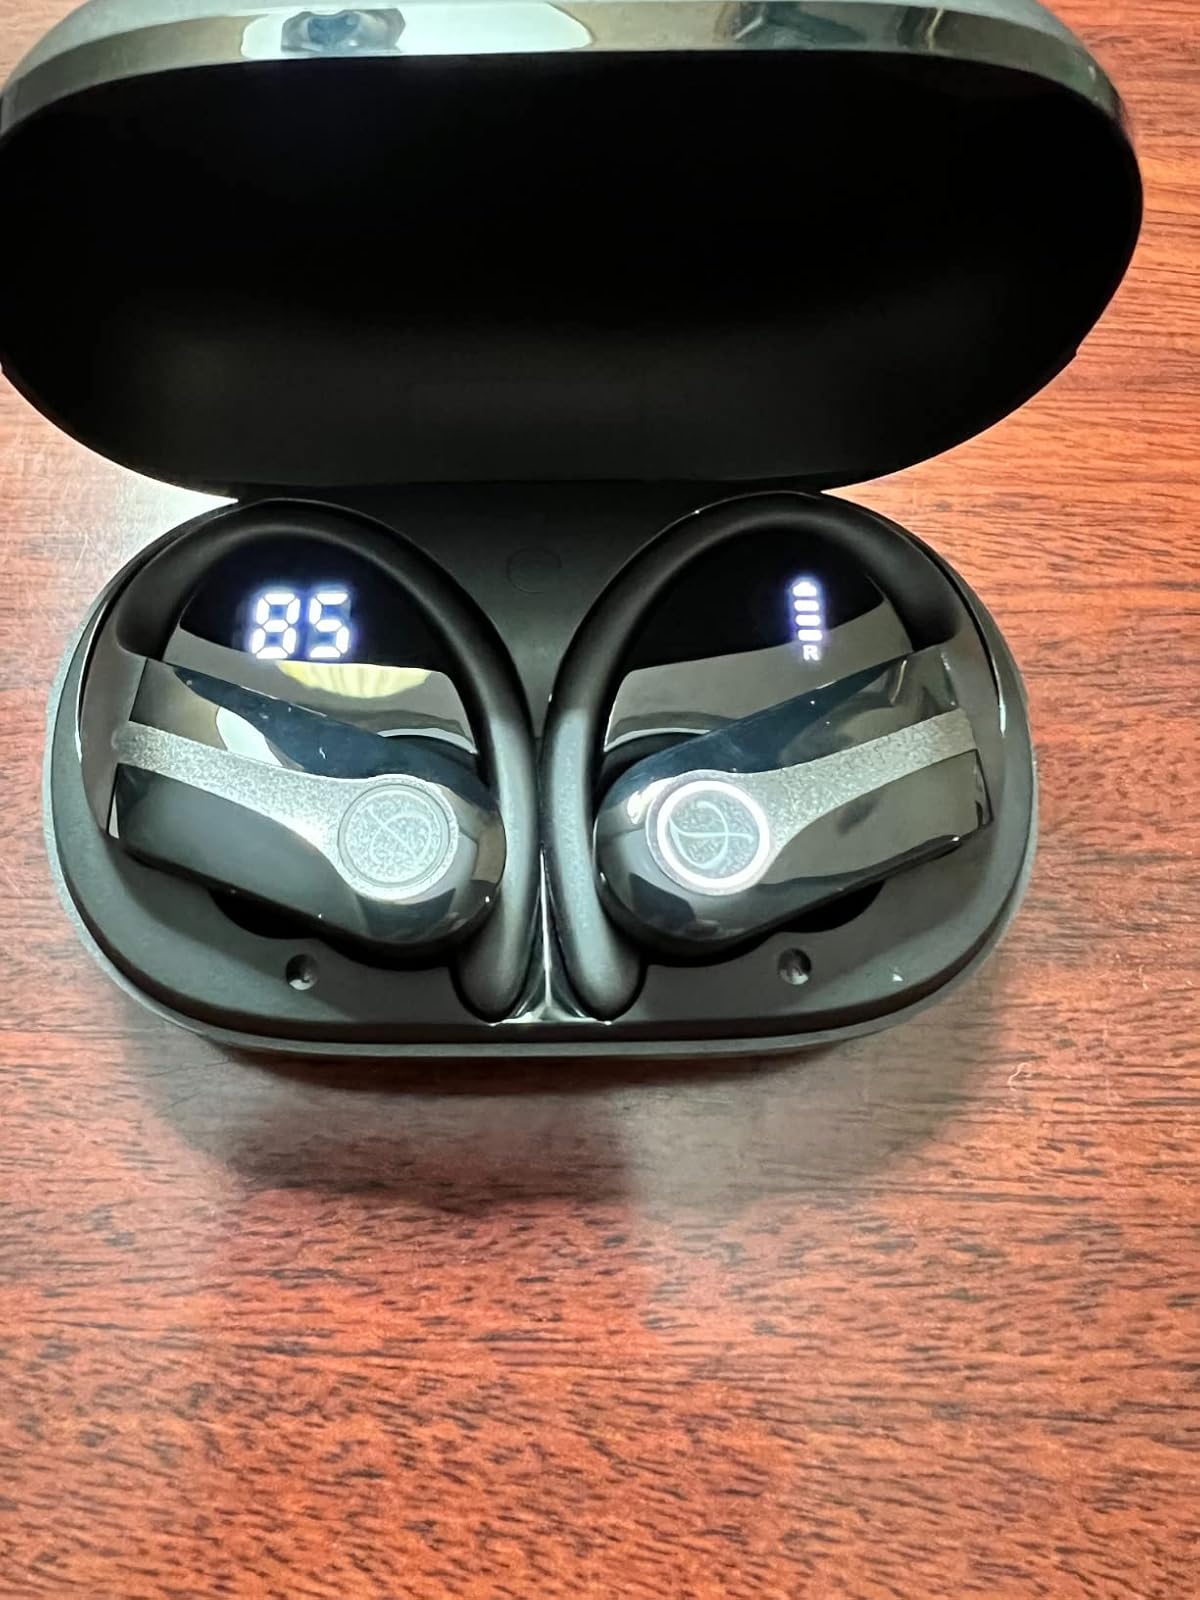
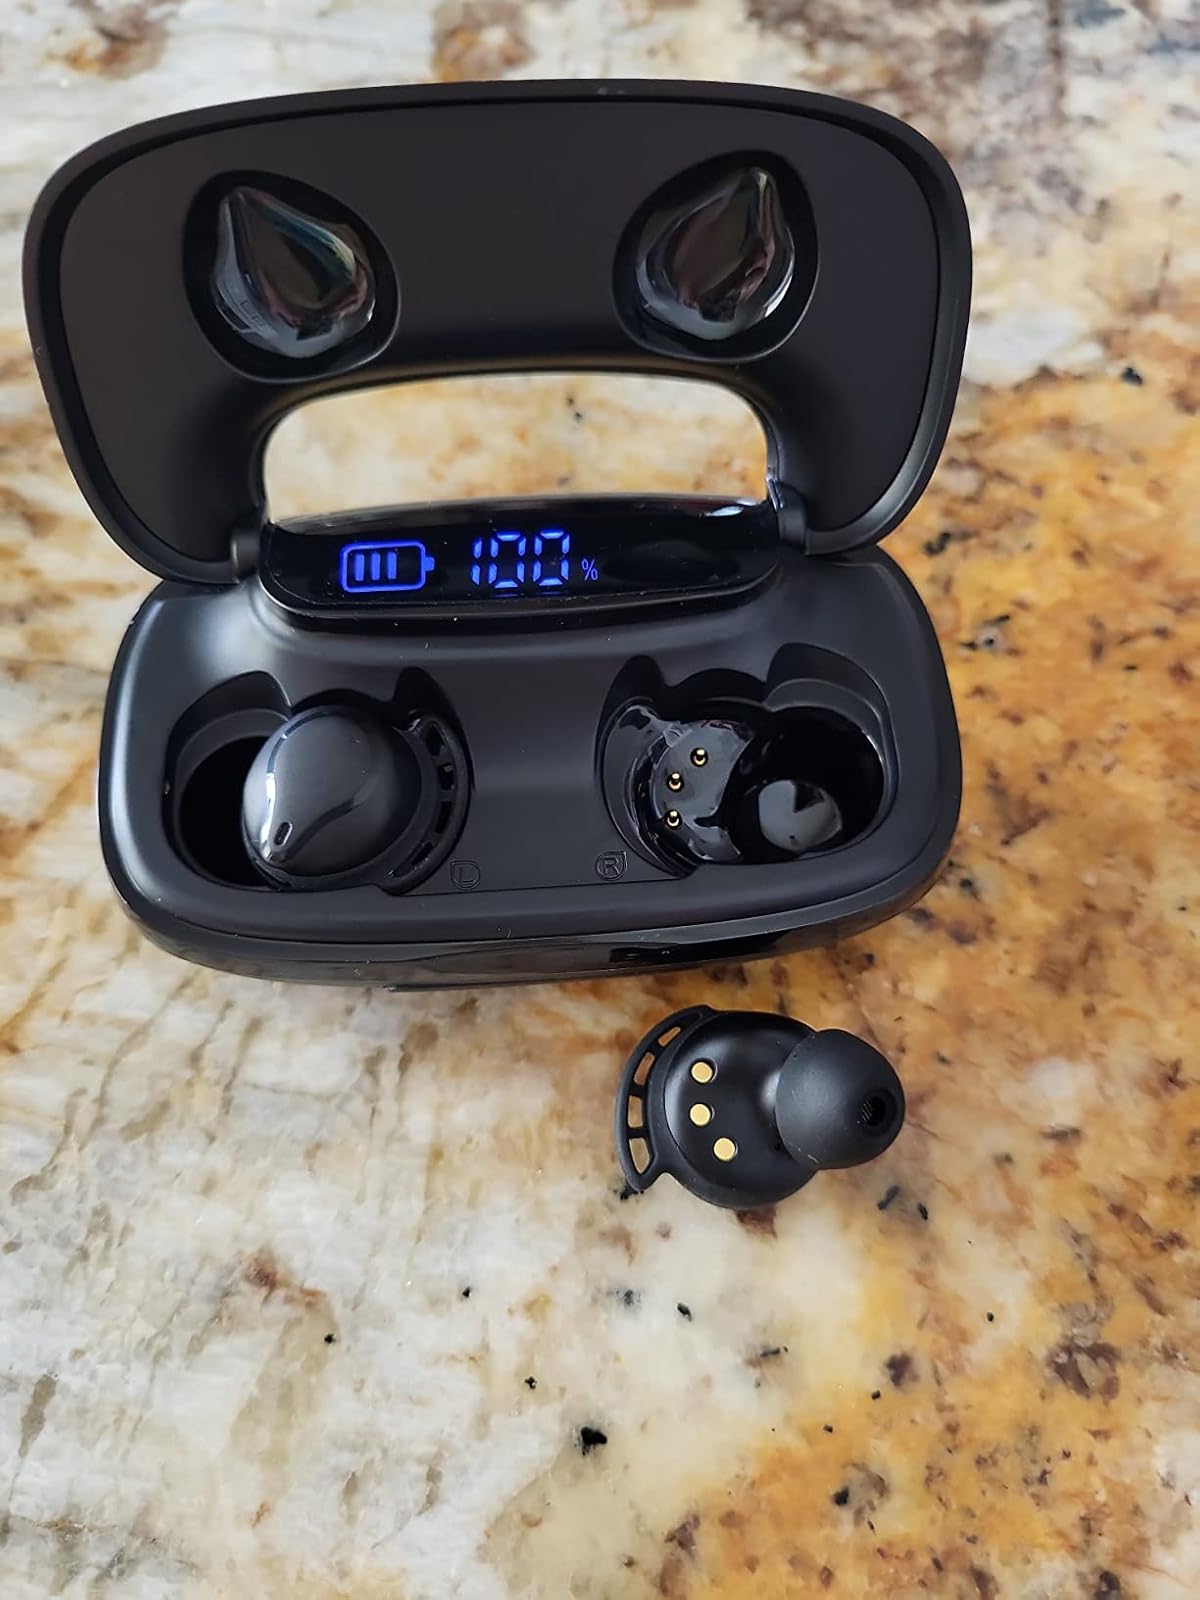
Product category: earbuds
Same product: no